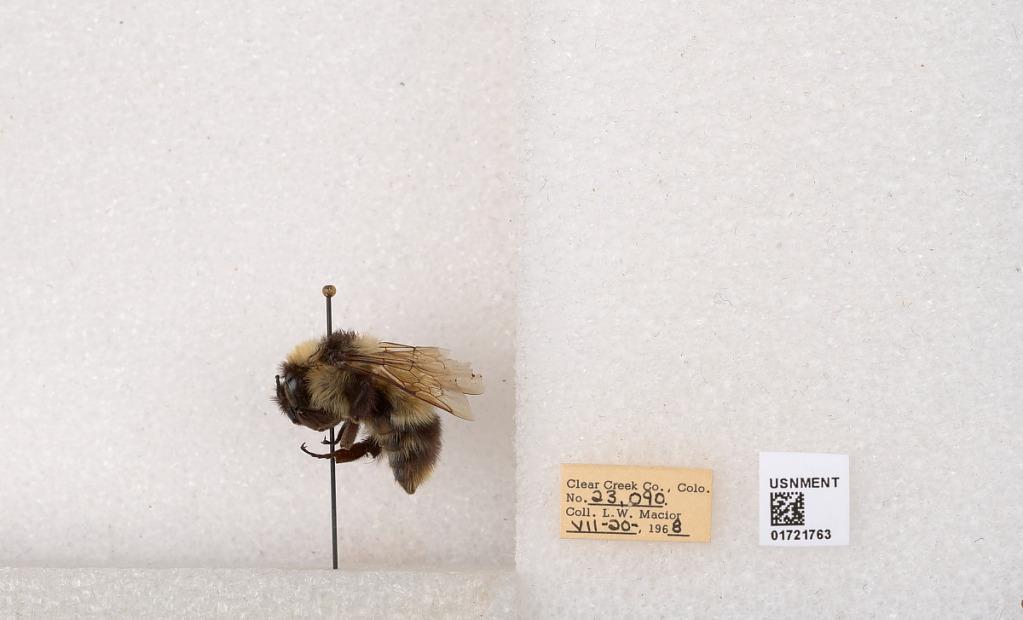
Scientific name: Bombus kirbyellus
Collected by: L. Macior
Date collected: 1968-7-20
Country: United States
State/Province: Colorado
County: Clear Creek
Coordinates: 39.6891, -105.644